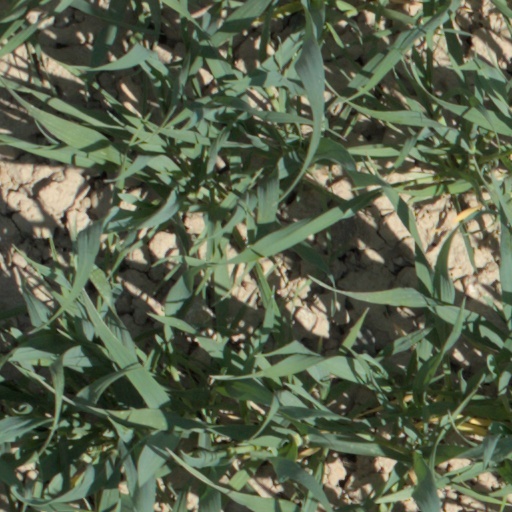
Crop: wheat